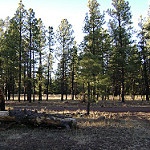
Scene: Outdoor